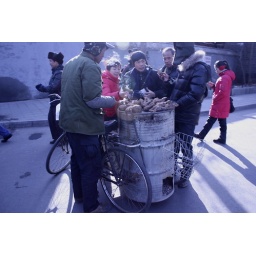
Three wheeled bike and stove in the streets of Beijing